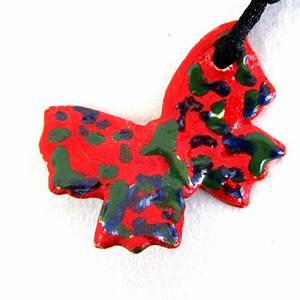
Label: farfalla